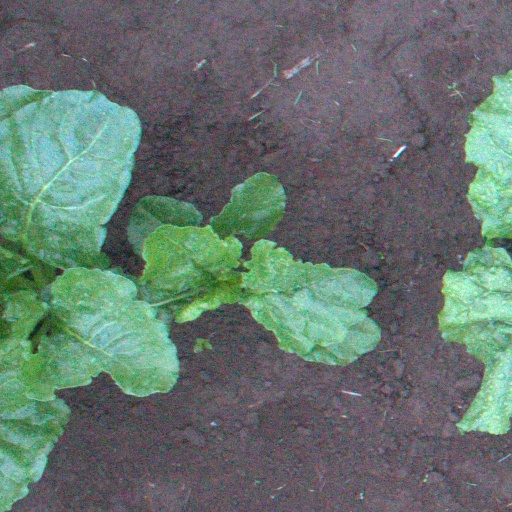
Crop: sugar beet